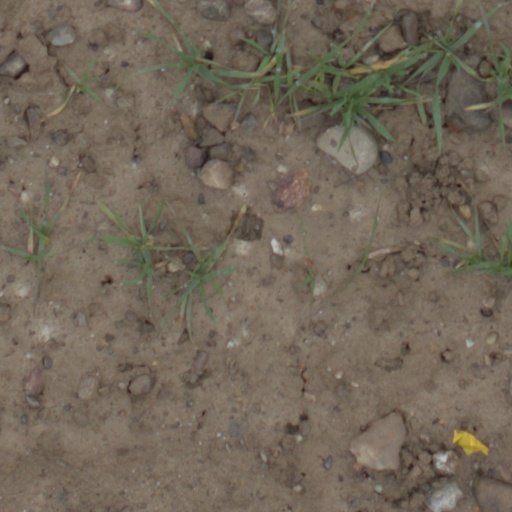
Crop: wheat